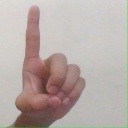
अक्षर: ड